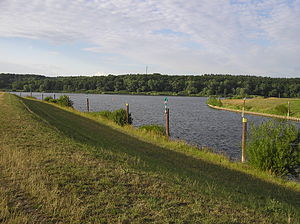
Elbe-Seitenkanal / Billeder
Elbe-Seitenkanal er en kanal i Niedersachsen i Tyskland. Kanalen forbinder Mittellandkanalen med floden Elben og har en længde på 115,14 kilometer. Kanalen åbnede for trafik 15. juni 1976. Den går fra Wasbüttel mellem Gifhorn og Wolfsburg, mod nord til Artlenburg ved Elben, lidt vest for Lauenburg.